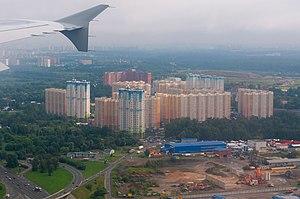
Vue de bâtiments lors d'un vol Bruxelles-Moscou Русский: Граница Москвы и Химок. Высотный ""Микро""-район для расселения военнослужащих в Молжаниновском района Москвы, почтовый адрес по Синявинской улице. Развязка Ленинградского и Шереметьевского шоссе. Примерно 3 км до торца ВПП Шереметьево.